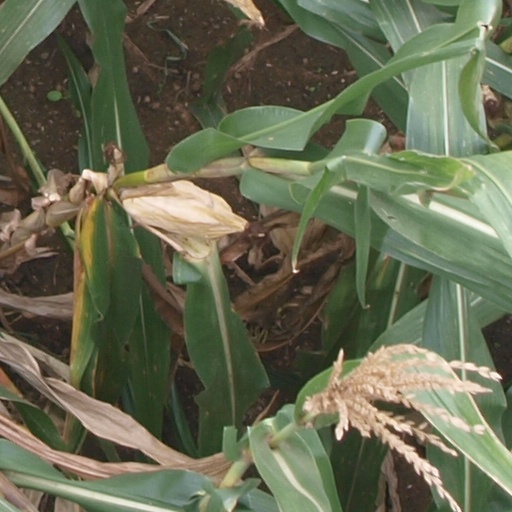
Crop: maize; corn